Dump truck

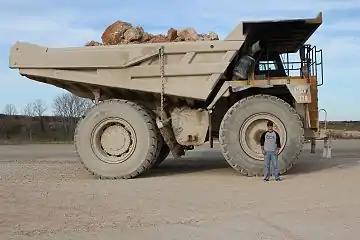
Small 200 Ton Caterpillar Haul truck

A "side dump truck" (SDT) consists of a 3-axle tractor pulling a 2-axle semi-trailer. It has hydraulic rams that tilt the dump body onto its side, spilling the material to either the left or right side of the trailer. The key advantages of the side dump are that it allows rapid unloading and can carry more weight in the western United States. In addition, it is almost immune to upset (tipping over) while dumping, unlike the semi end dumps which are very prone to tipping over. It is, however, highly likely that a side dump trailer will tip over if dumping is stopped prematurely. Also, when dumping loose materials or cobble sized stone, the side dump can become stuck if the pile becomes wide enough to cover too much of the trailer's wheels. Trailers that dump at the appropriate angle (50° for example) avoid the problem of the dumped load fouling the path of the trailer wheels by dumping their loads further to the side of the truck, in some cases leaving sufficient clearance to walk between the dumped load and the trailer.